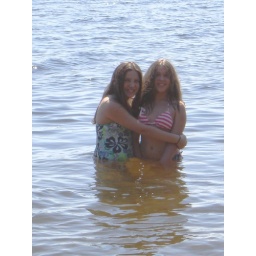
Gaby and Isabella pose for standing in the water at the beach on Luella Is